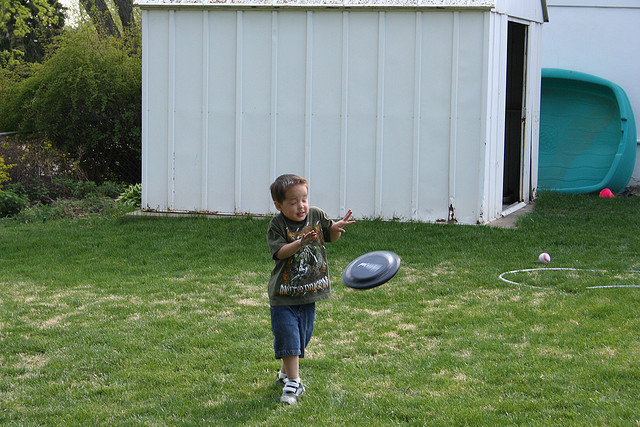
một đứa trẻ sắp bắt được một chiếc dĩa nhựa